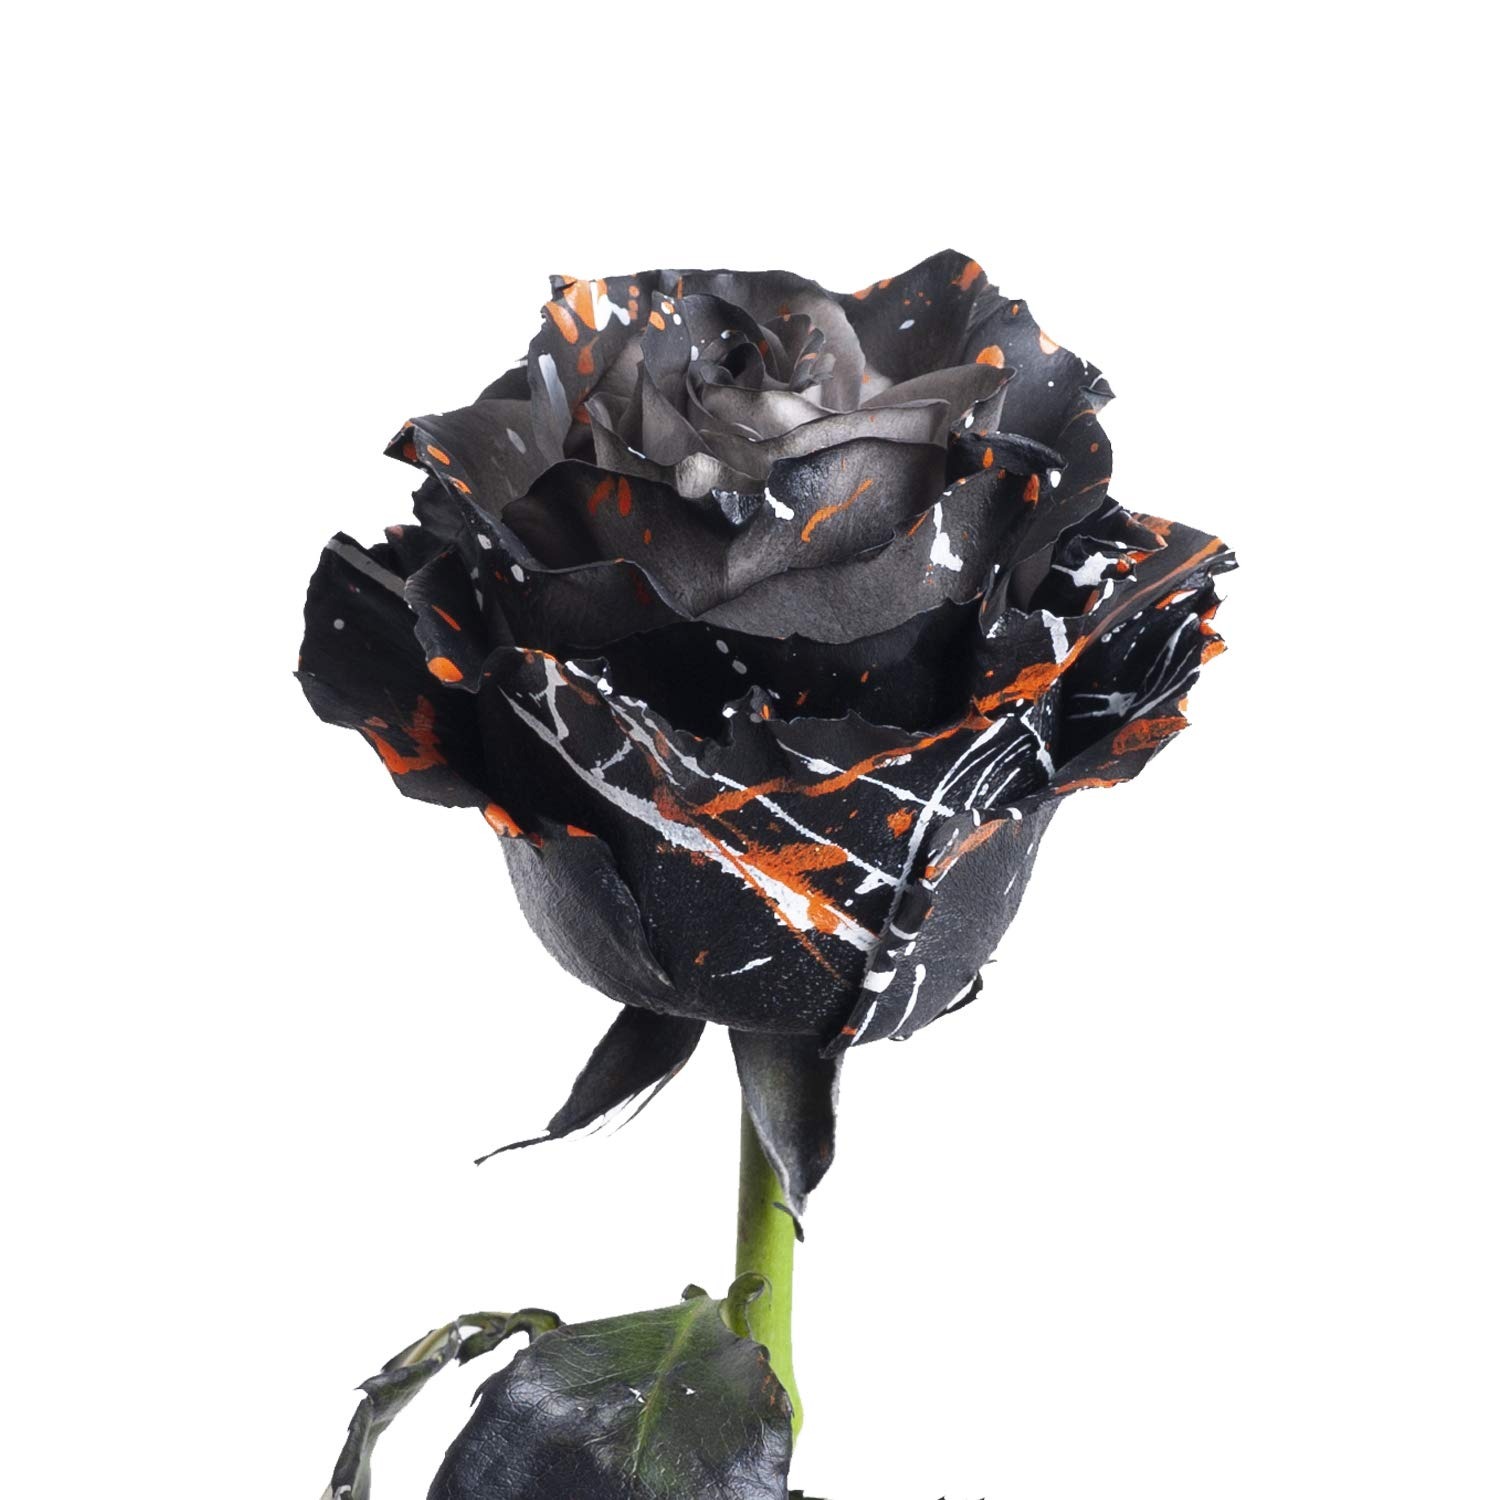
Item Name: Darkness Confetti Painted Roses 50 cm - 100 Stems
Product Description: Create stunning arrangements with the vibrant color of our Premium Painted Roses. Sustainably grown in Ecuador and available in a wide variety of hues to add elegance and class to any occasion.
Value: 1.0
Unit: Count

Price: 207.98